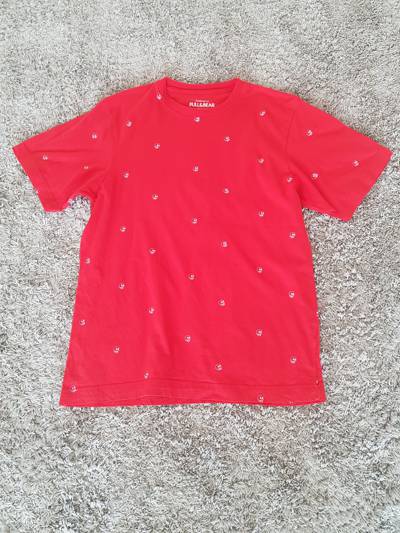
Waste category: clothes